Mohammad Reza Pahlavi

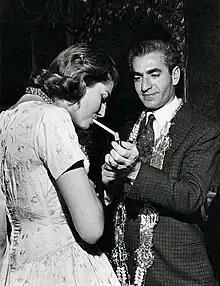
The Shah lighting a cigarette for his wife Soraya, 1950s

In the meantime, according to the CIA plot, Zahedi appealed to the military, claimed to be the legitimate prime minister and charged Mosaddegh with staging a coup by ignoring the Shah's decree. Zahedi's son Ardeshir acted as the contact between the CIA and his father. On 19 August 1953, pro-Shah partisans—bribed with $100,000 in CIA funds—finally appeared and marched out of south Tehran into the city centre, where others joined in. Gangs with clubs, knives, and rocks controlled the streets, overturning Tudeh trucks and beating up anti-Shah activists. As Roosevelt was congratulating Zahedi in the basement of his hiding place, the new Prime Minister's mobs burst in and carried him upstairs on their shoulders. That evening, Loy W. Henderson suggested to Ardashir that Mosaddegh not be harmed. Roosevelt gave Zahedi US$900,000 left from Operation Ajax funds.